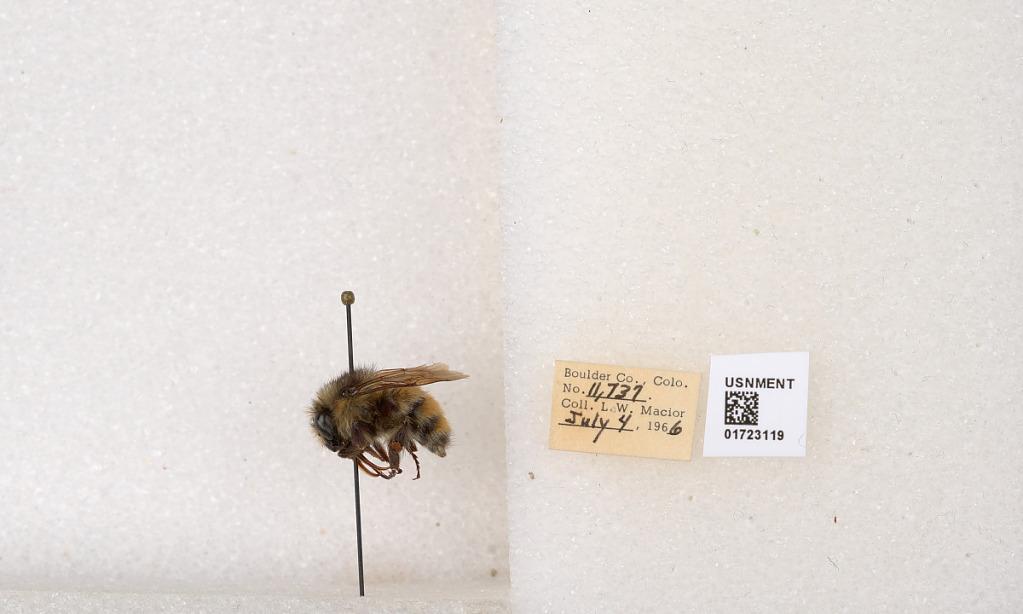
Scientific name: Bombus flavifrons Cresson
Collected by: L. Macior
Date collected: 1966-7-4
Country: United States
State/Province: Colorado
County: Boulder
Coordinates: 40.0925, -105.358